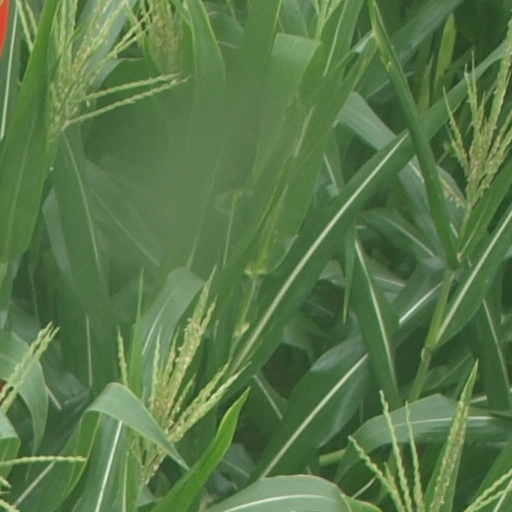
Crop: maize; corn